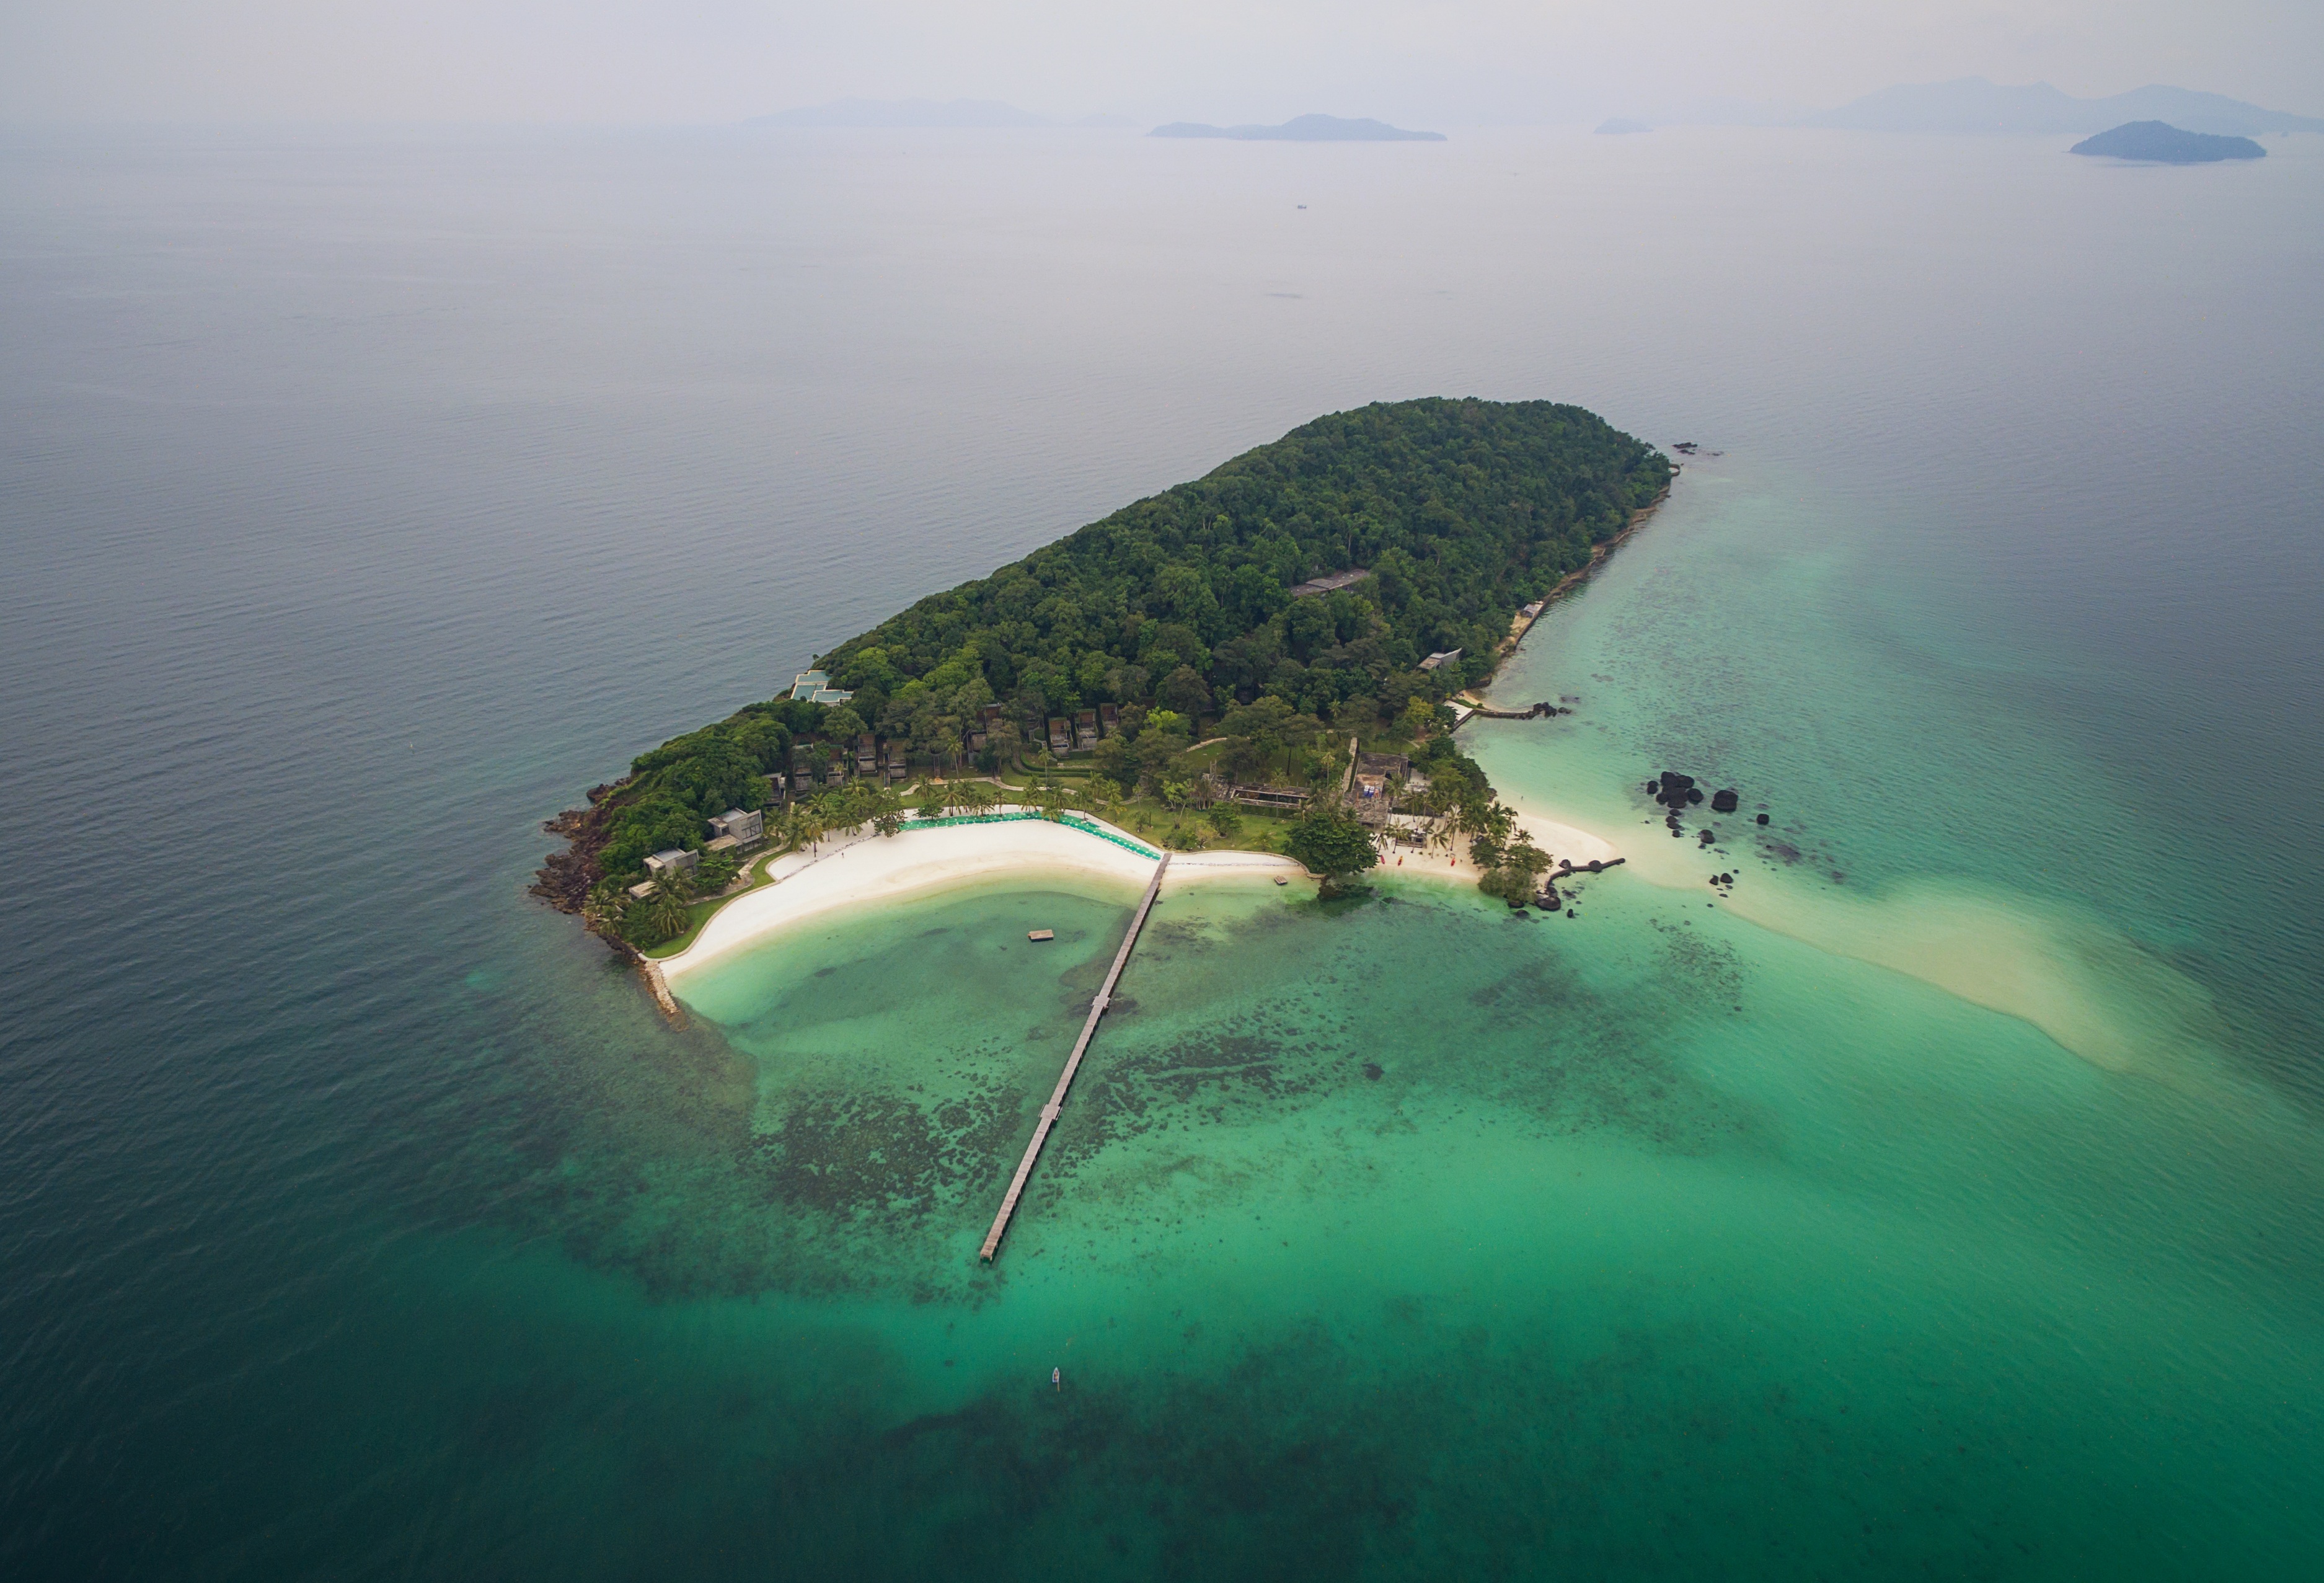
beach, sea, coast, water, nature, rock, ocean, horizon, sky, sunlight, wave, view, land, flying, ship, summer, travel, cliff, green, high, heaven, palm, seascape, bay, island, asia, market, blue, aerial, terrain, thailand, geography, mae, tour, resort, holidays, beauty, archipelago, exotic, the sun, in the sand, the island, cape, andaman, pa, islet, ao, the tropics, the coast, fearful, aerial photography, phuket, shoal, saber, geographical feature, atmosphere of earth, ap, phangan